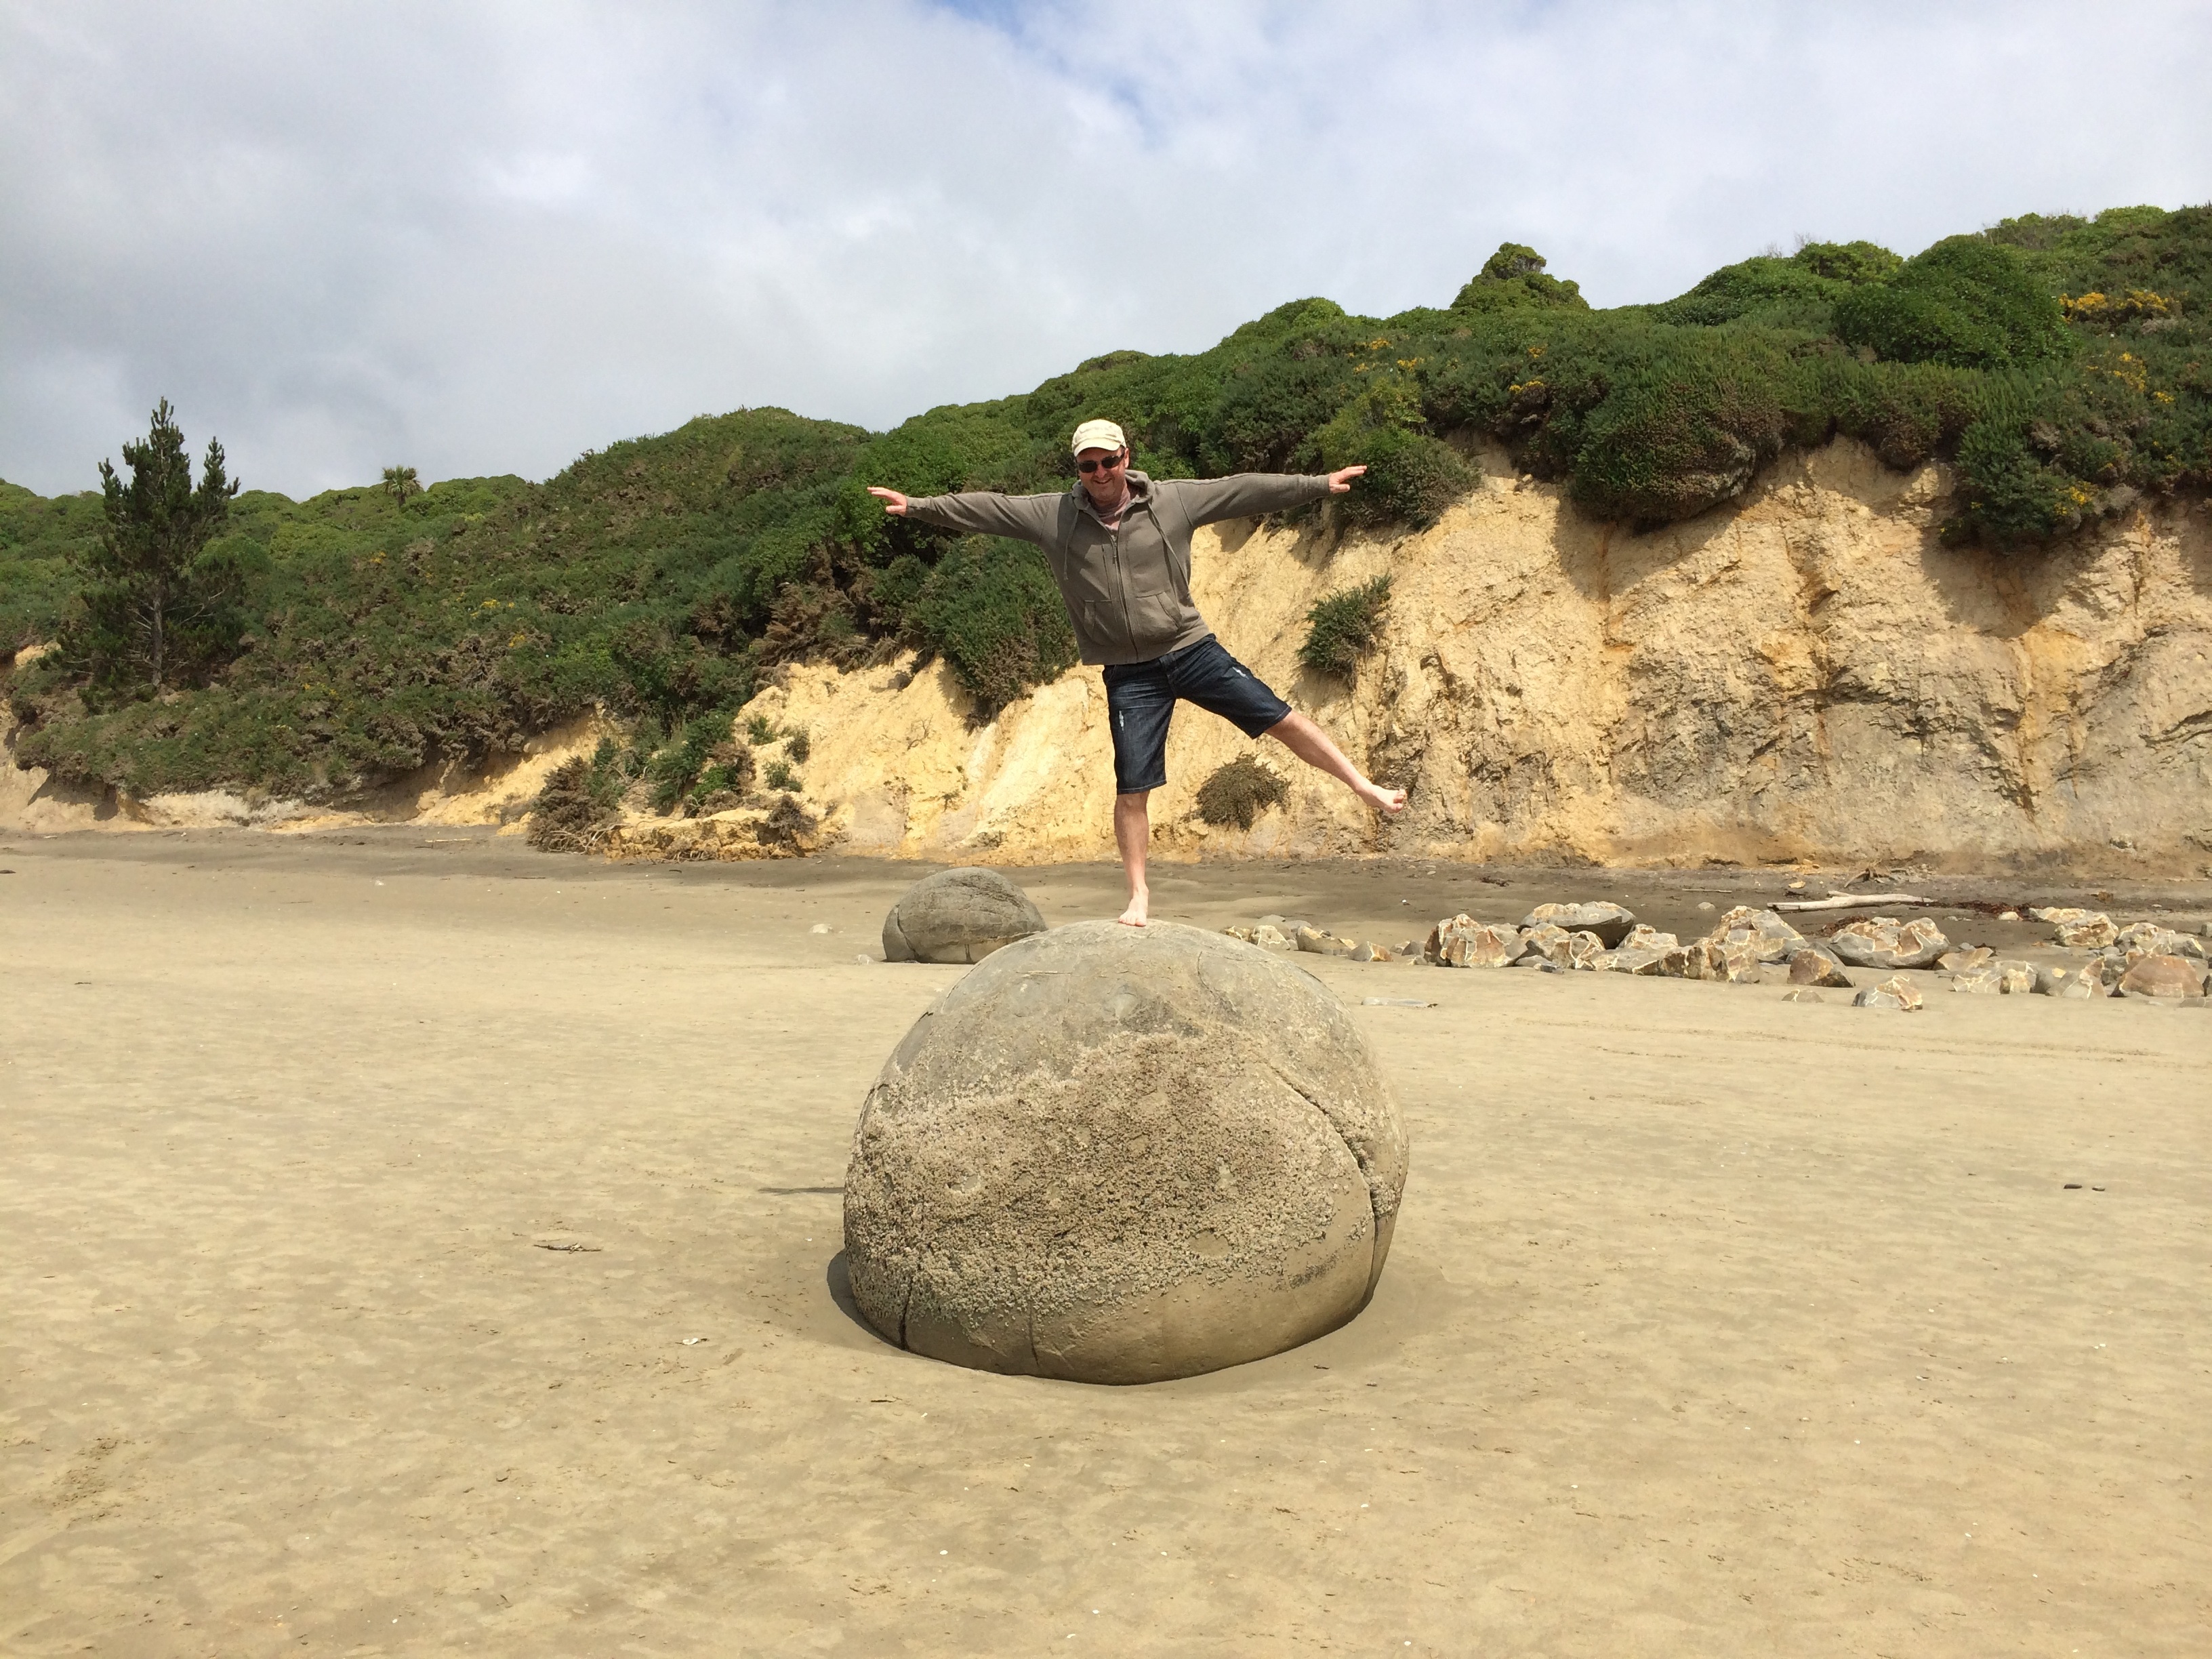
man, beach, landscape, sea, coast, sand, rock, stone, scenery, terrain, material, zealand